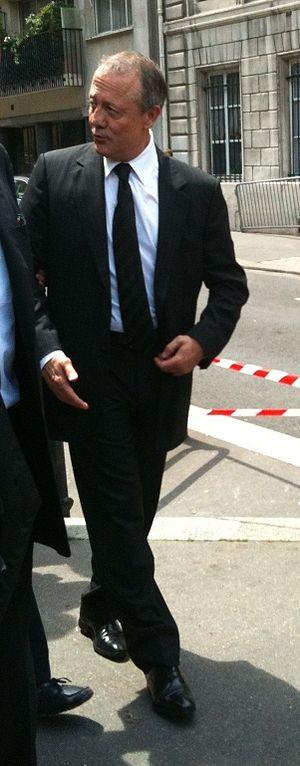
Berbard Lacombe en 2012.
Bernard Lacombe est un dirigeant de l'Olympique lyonnais et un ancien footballeur international français né le 15 août 1952 à Villefranche-sur-Saône.
L'Olympique lyonnais est un club de football français fondé en 1950 à Lyon. Le club, basé au Parc Olympique lyonnais à Décines-Charpieu, est présidé depuis juin 1987 par Jean-Michel Aulas.